Elena Smirnova

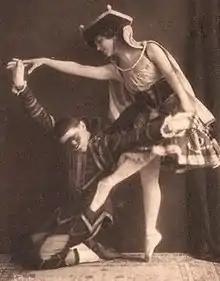
Elena Smirnova and Anatoly Obukhov at the Mariinsky Theater in Saint Petersburg

Elena Smirnova (6 May 1888 (O.S.)/18 May 1888 (N. S.) – 15 January 1934) was the last prima ballerina of the Mariinsky Theater in the Imperial period of Russia. Starring in many leading roles, she often performed choreography created by Marius Petipa and . Participating in early films of Germany and Russia, she made eight silent films and participated in the premiers of both the Ballets Russes in Paris and in the first performance of Russian ballet in Japan.